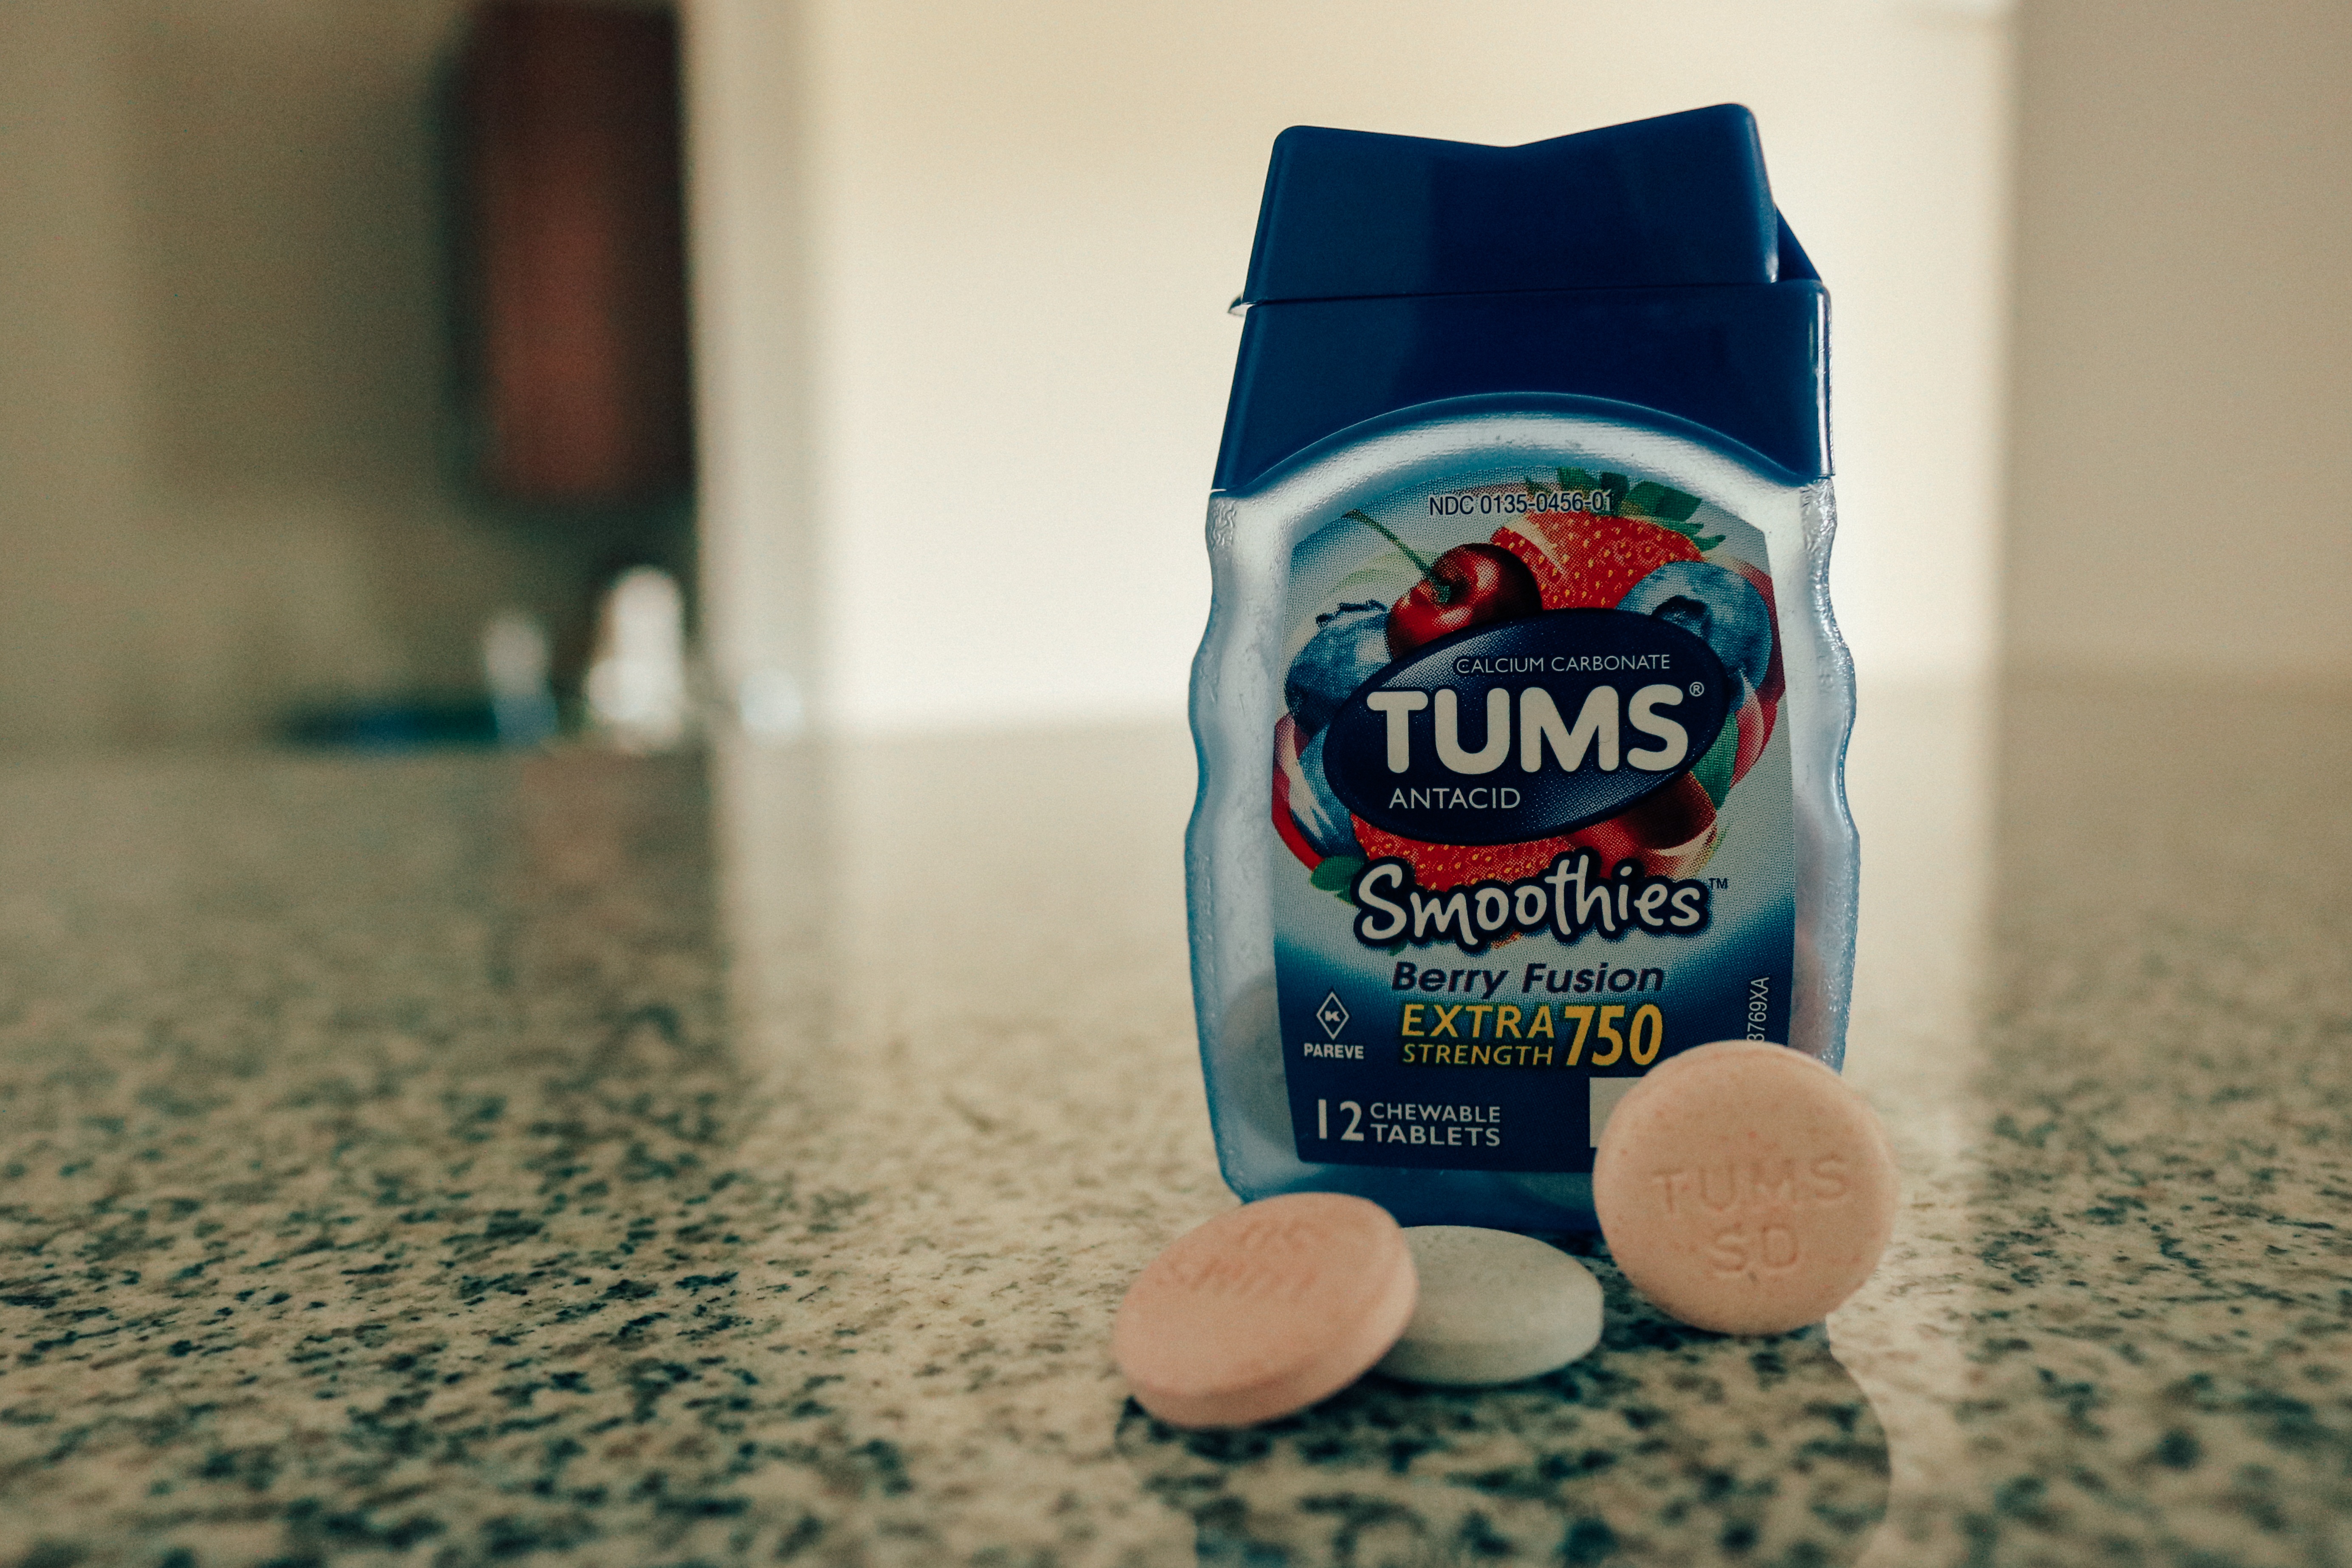
food, color, care, drink, bottle, blue, medicine, dairy product, health, vitamin, container, skin, pharmacy, pills, sweetness, tablets, medical, medication, treatment, flavor, healthcare, cure, sense, pill bottle